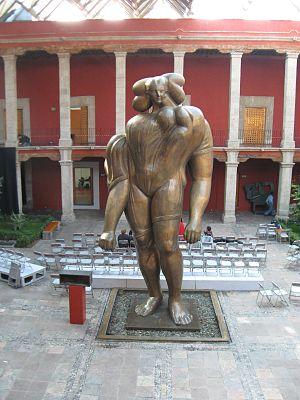
José Luis Cuevas est un peintre, muraliste, graveur, sculpteur et illustrateur mexicain.